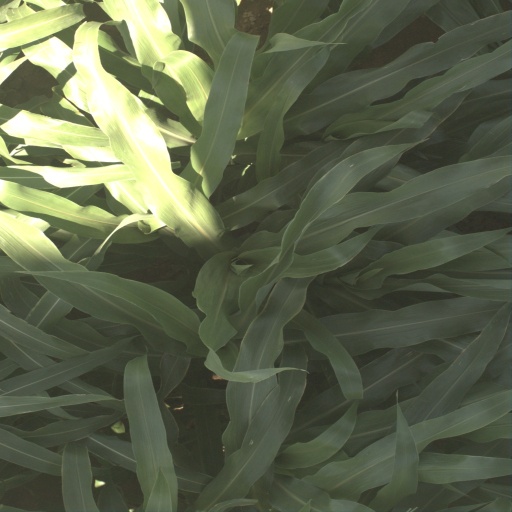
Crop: sorghum